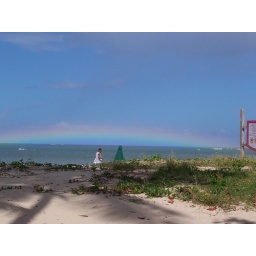
beach in front of water club, isla verde SJ area